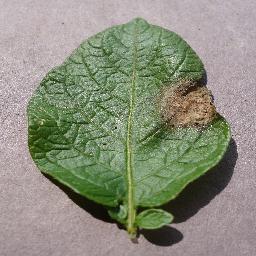
Label: Potato___Late_blight